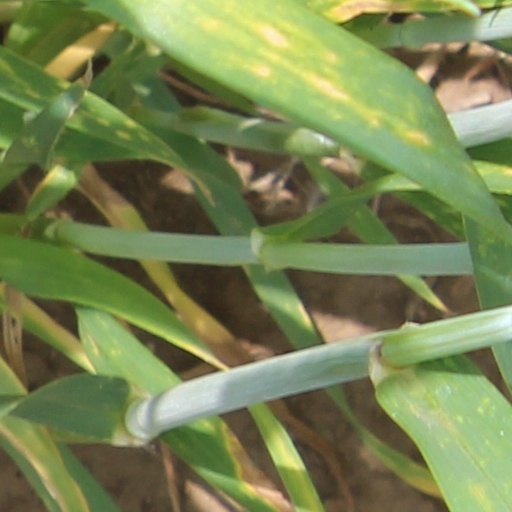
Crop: wheat